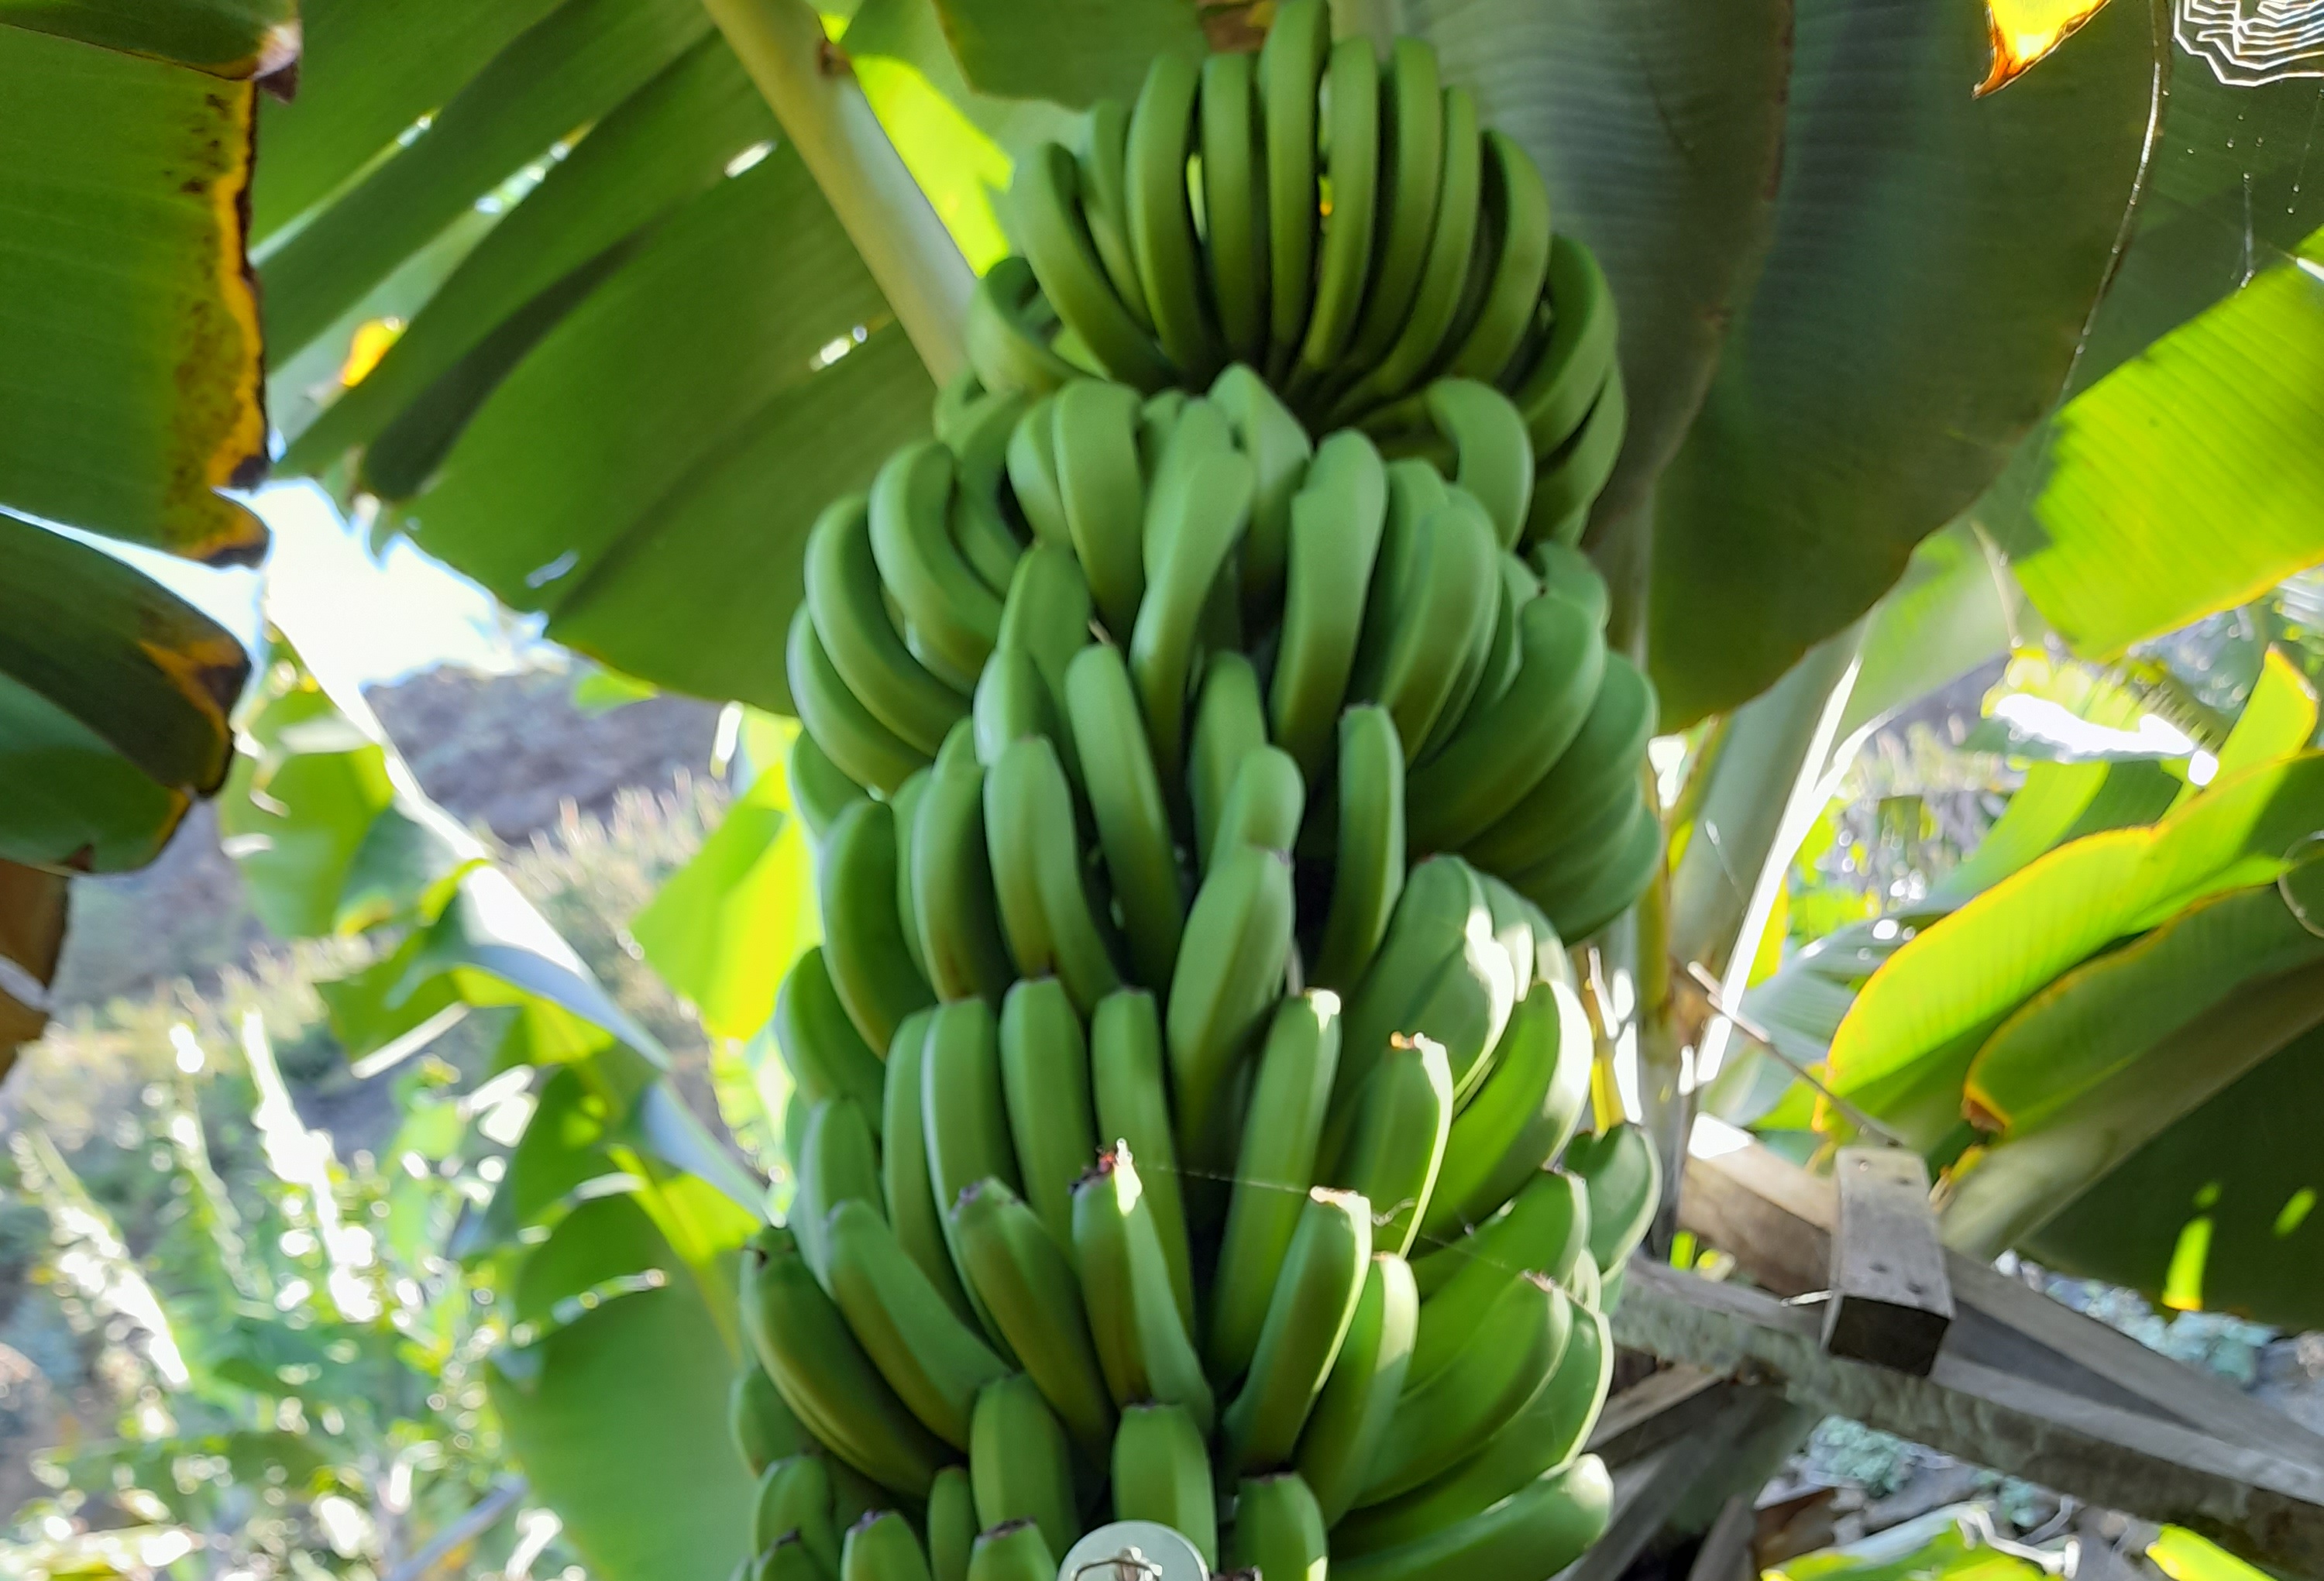
Label: Keep